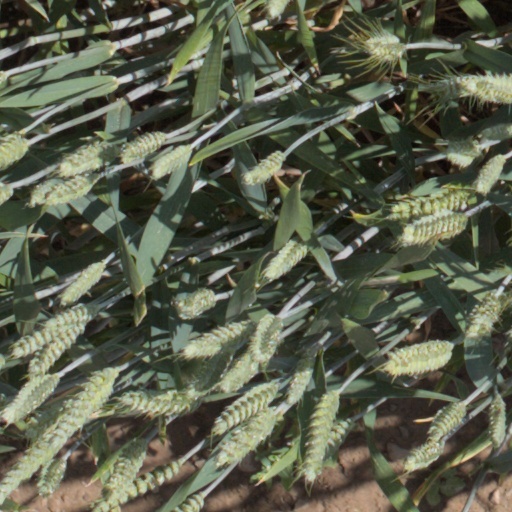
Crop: wheat